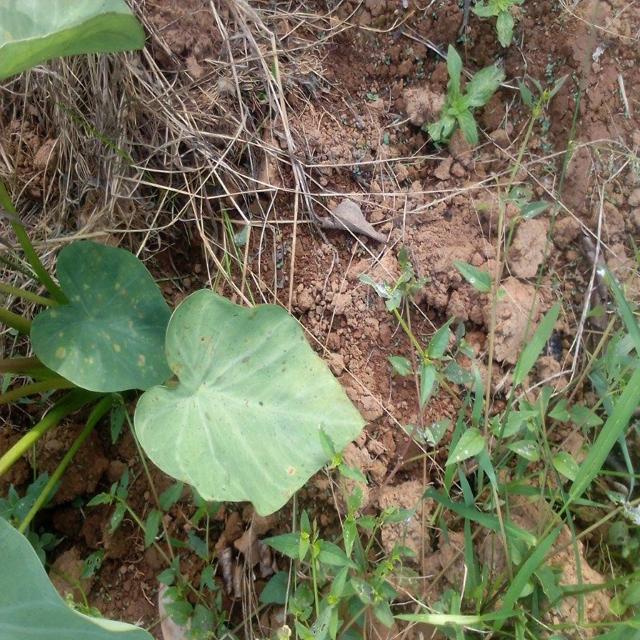
Label: Early_Blight